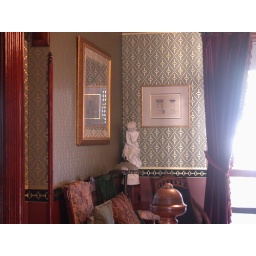
Second floor hall finished. Added gold to my black stripe on the first floor hall. Inspired by Mark Twain House.